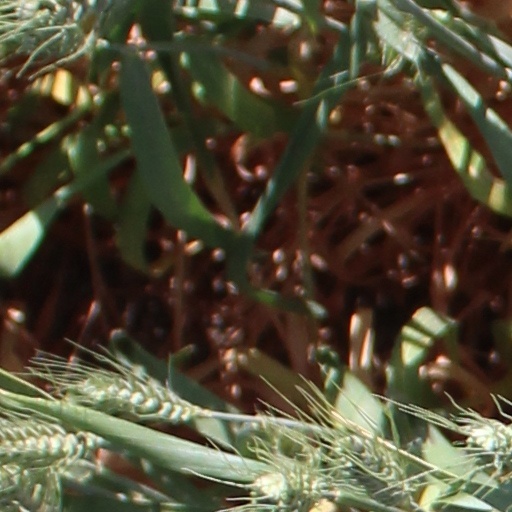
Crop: wheat